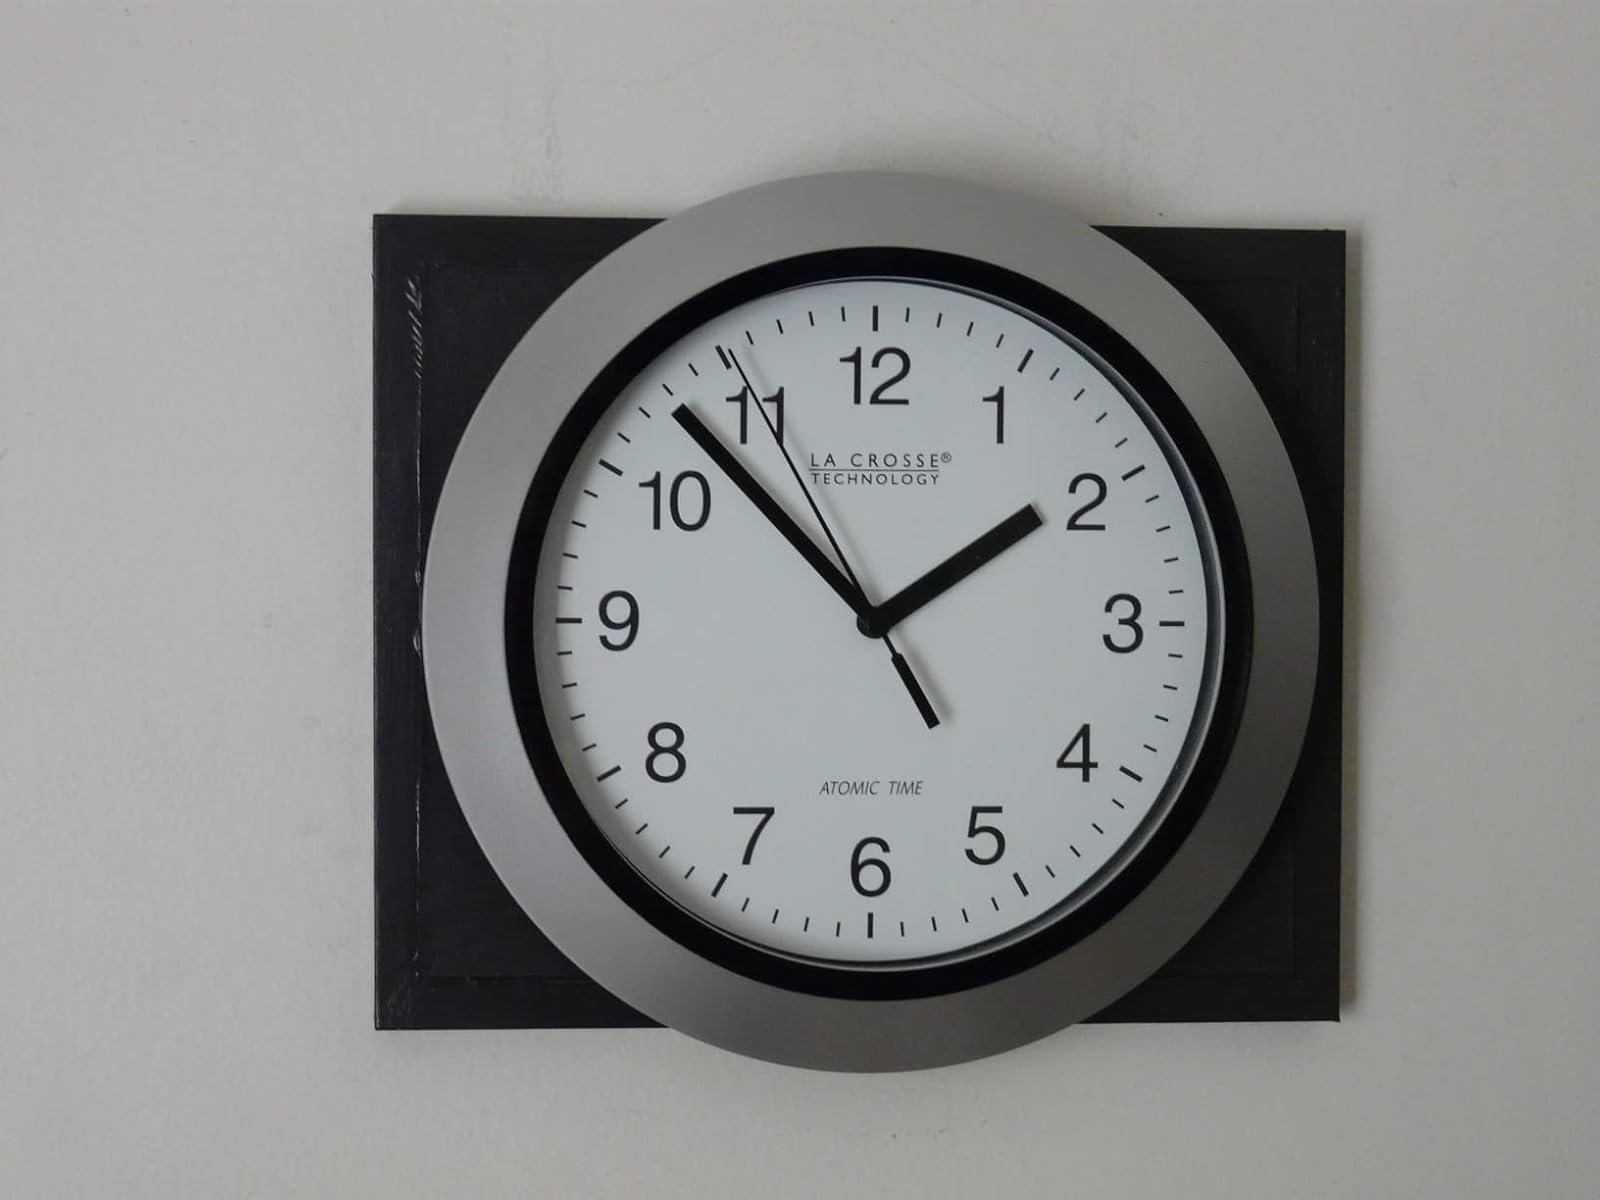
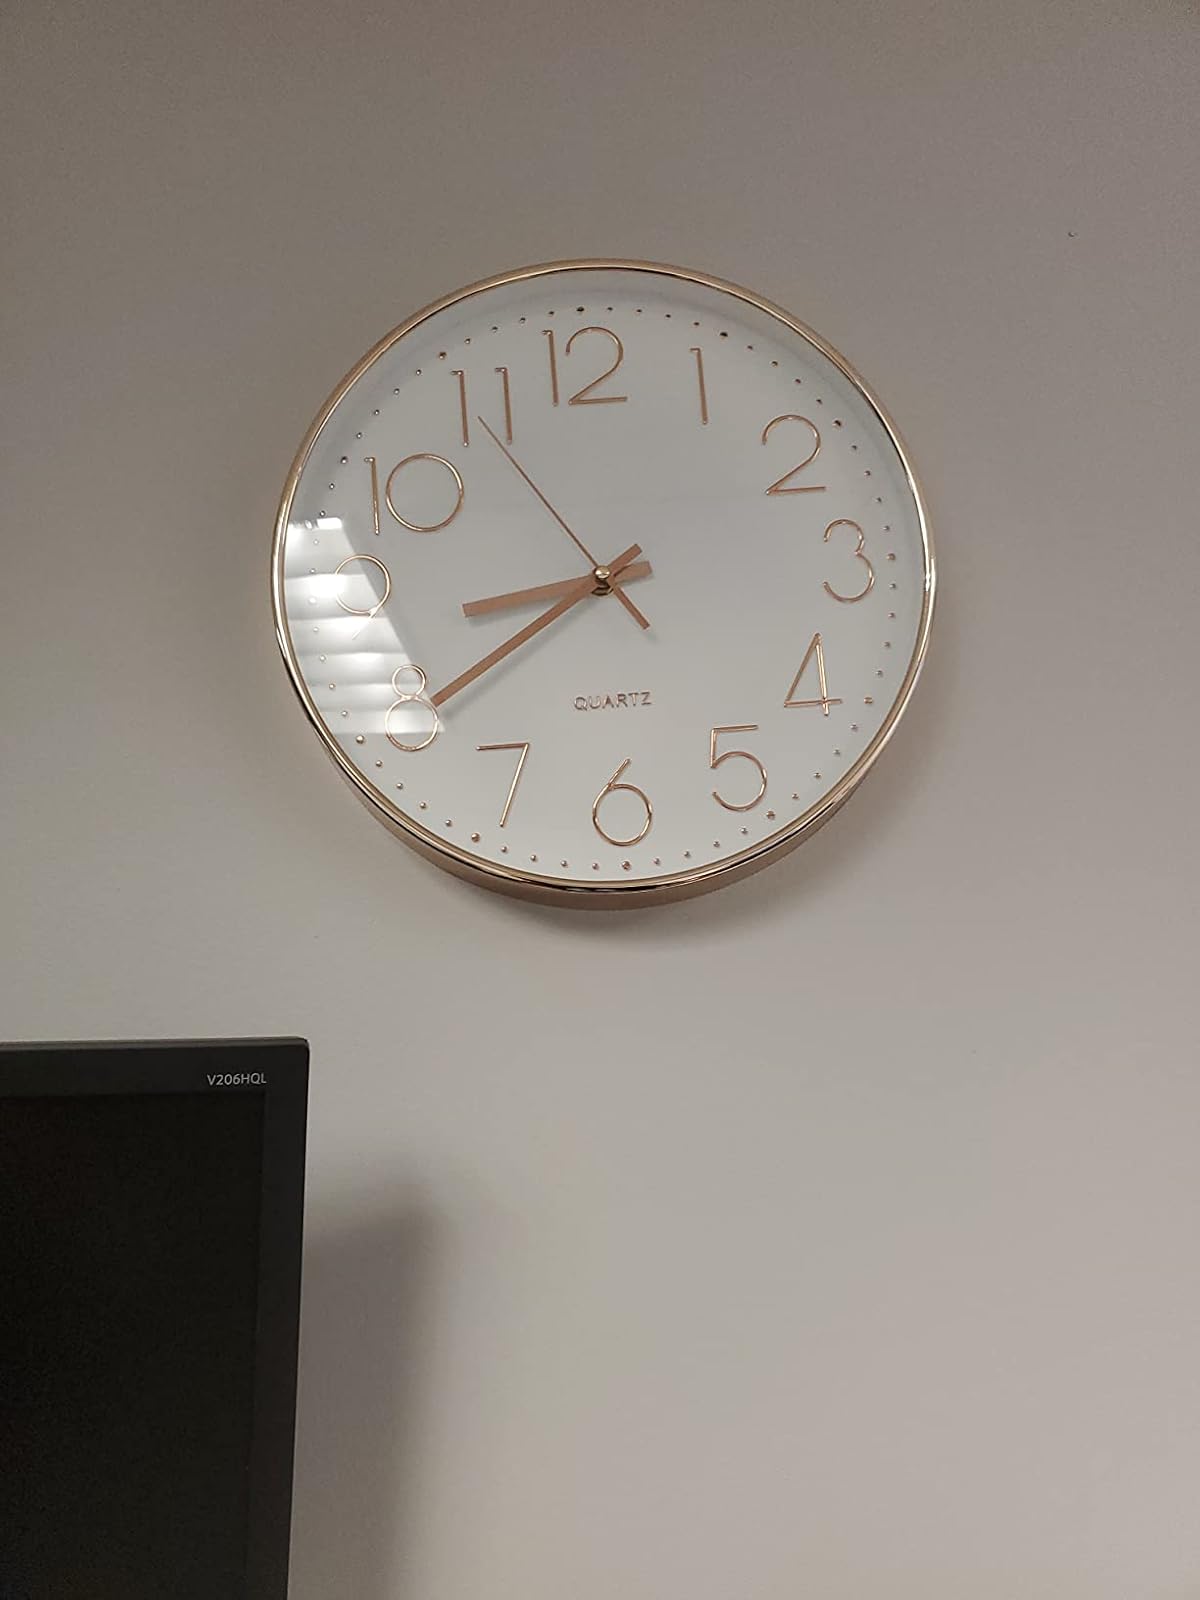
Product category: clock
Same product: no